Mario Zanin (bishop)

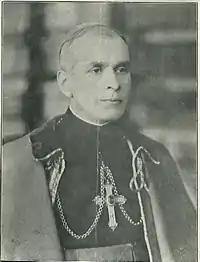

Mario Zanin (April 3, 1890 – August 4, 1958), sometimes referred to by the French form of his name, Marius Zanin, and also known by the Chinese name Cài Níng, was an Italian prelate and papal diplomat. He served as Apostolic Delegate to China from 1933 to 1946, as Apostolic Nuncio to Chile from 1947 to 1953, and as Apostolic Nuncio to Argentina from 1953 to 1958.